Joseph L. Rawlins

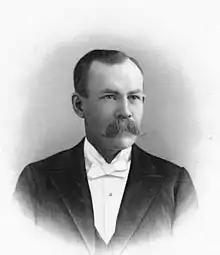
Portrait

Joseph Lafayette Rawlins (March 28, 1850May 24, 1926) was a delegate to the U.S. Congress from Utah Territory and a Senator from Utah after statehood was achieved.